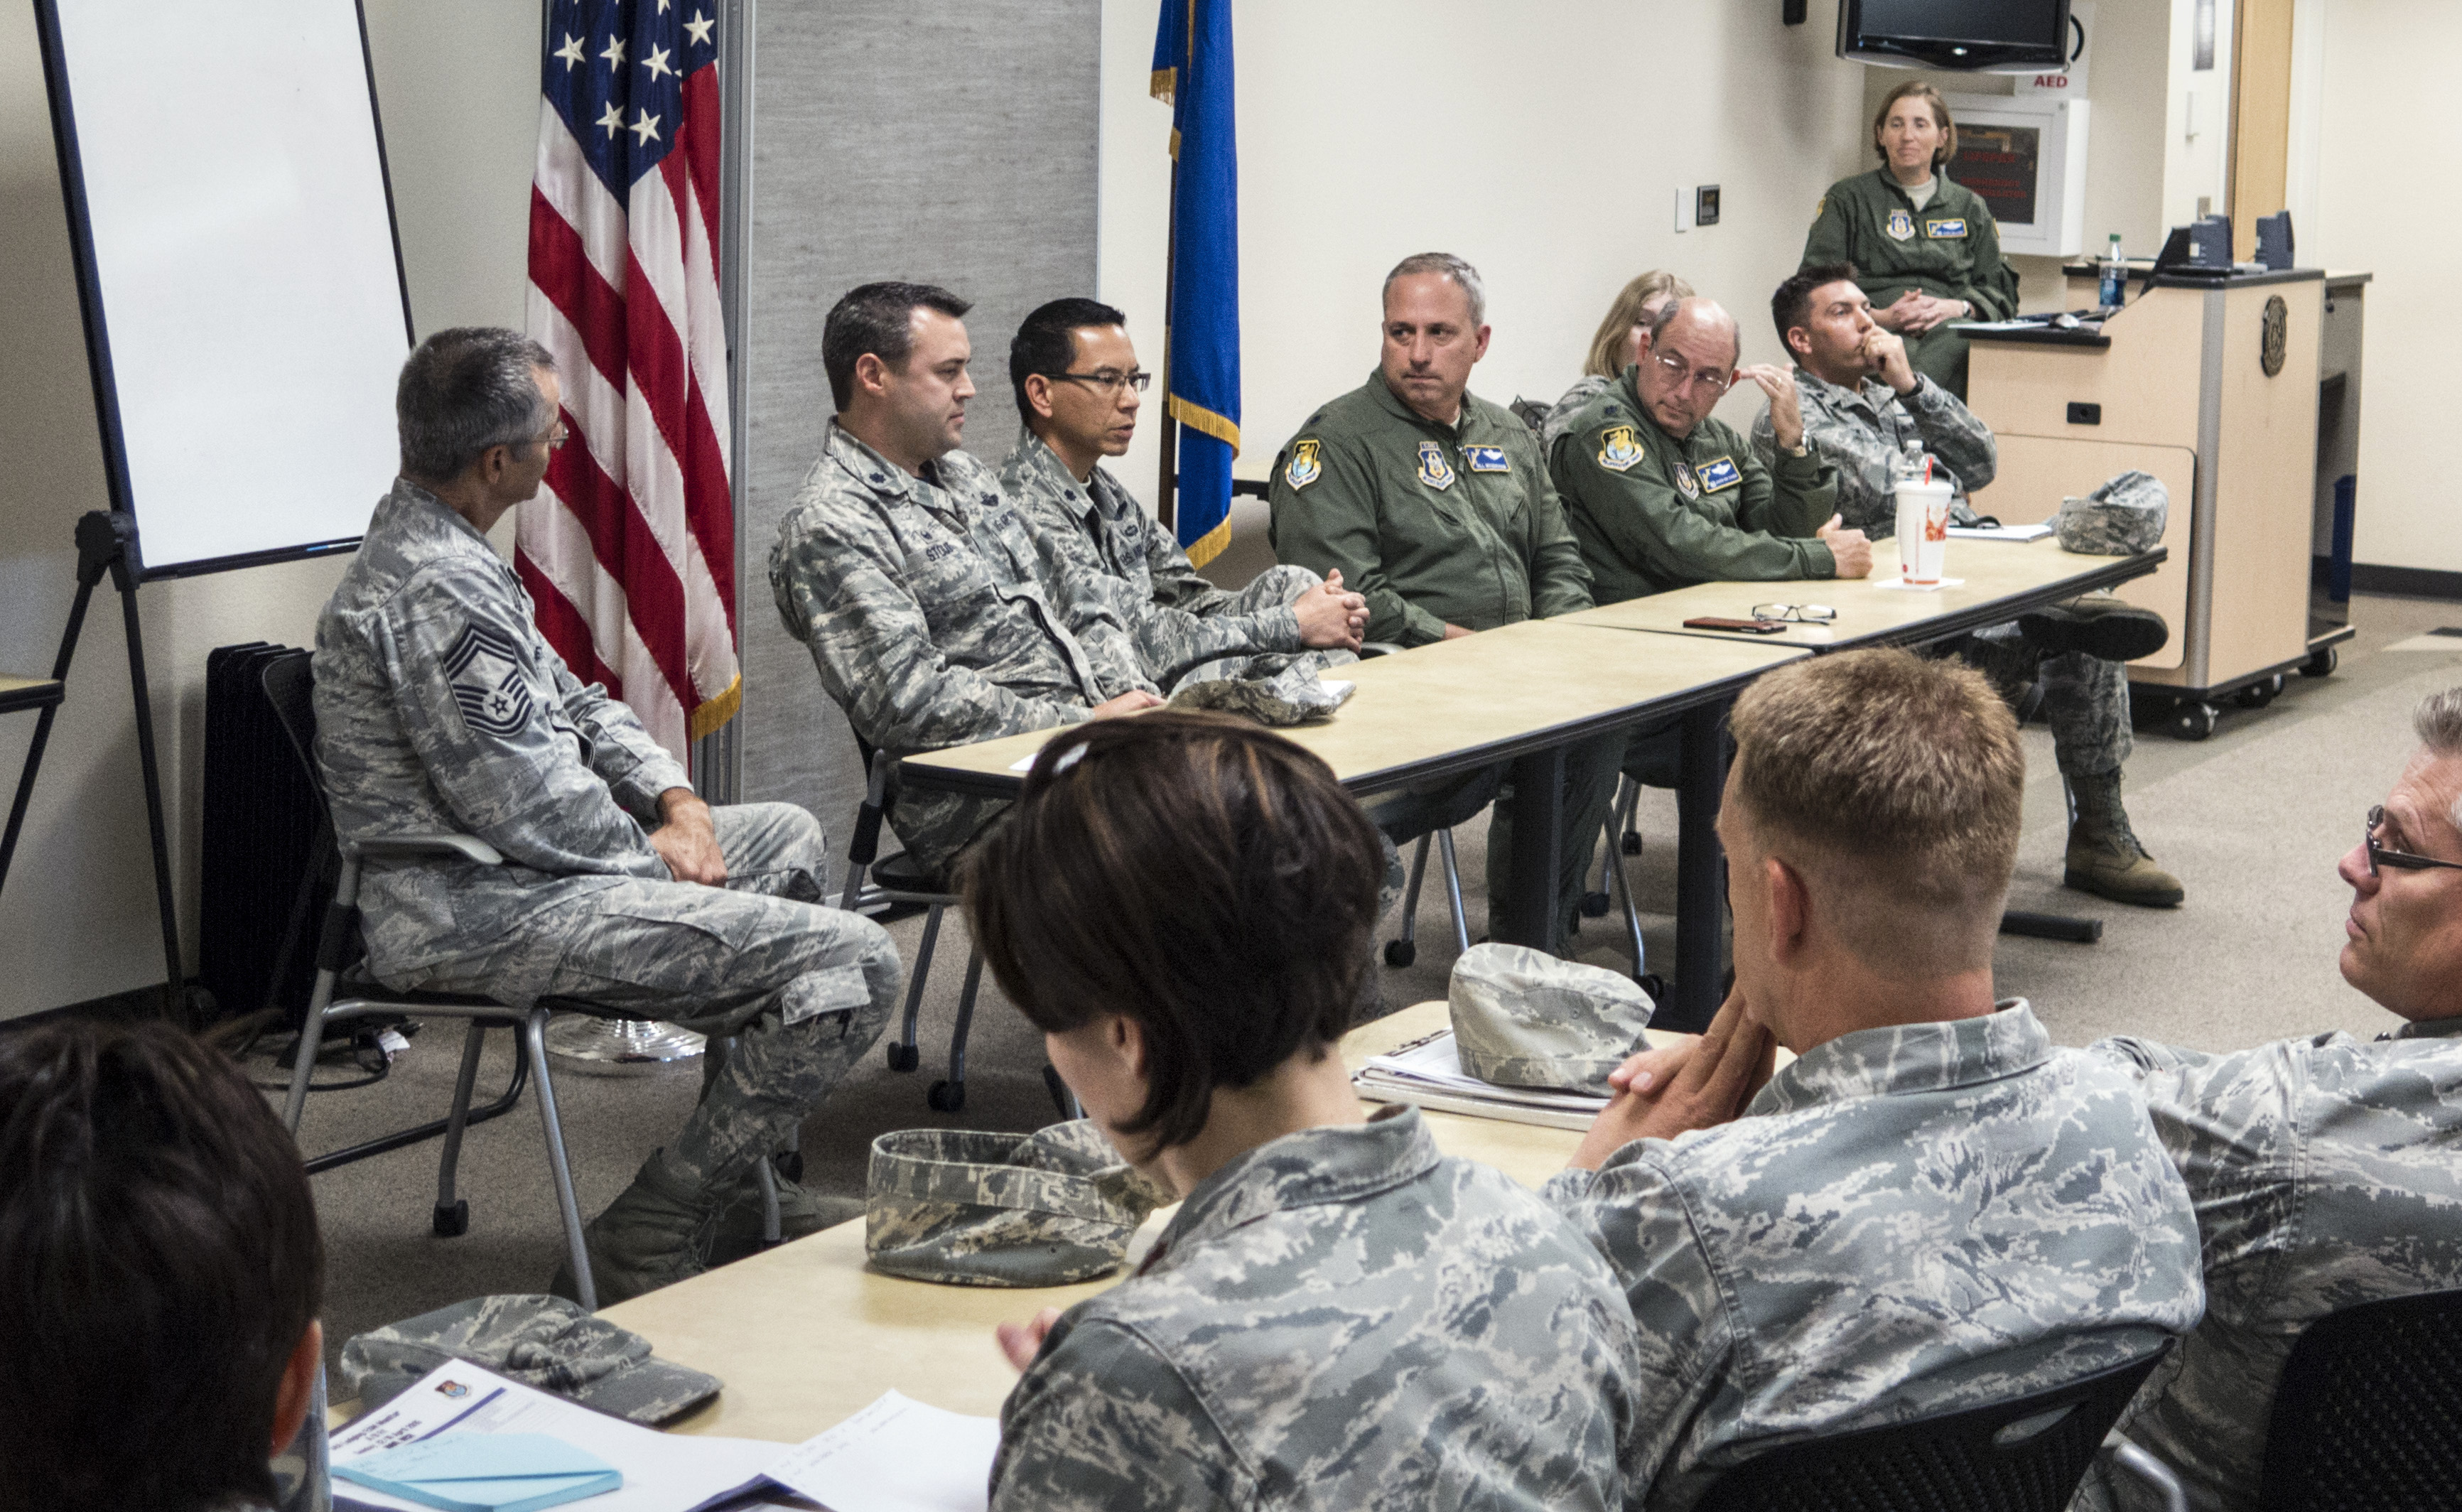
military, soldier, army, training, communication, troop, organization, institution, law enforcement, staff, military officer, military person, civil service